Evangelical Catholic

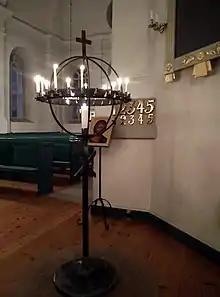
A votive candle rack stands before an icon of Christ Pantocrator in a Lutheran parish church of the Church of Sweden in Skellefteå.

Traditions, such as episcopal polity and apostolic succession are also maintained and seen as essential by Lutherans of Evangelical Catholic churchmanship; the Church of Sweden for example teaches that "Since this ordinance was very useful and without doubt proceeded from the Holy Ghost, it was generally approved and accepted over the whole of Christendom. . . . It belongs to the office of the Bishop that he in his diocese shall ordain and govern with Priests, and do whatsoever else is required." The Evangelical Lutheran Church of Finland and the Church of Sweden continue the apostolic succession of bishops who ordain priests through the laying on of hands.